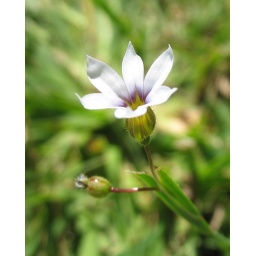
These tiny blue flowers are growing on some sort of grass-like plant. They are in the lawn.